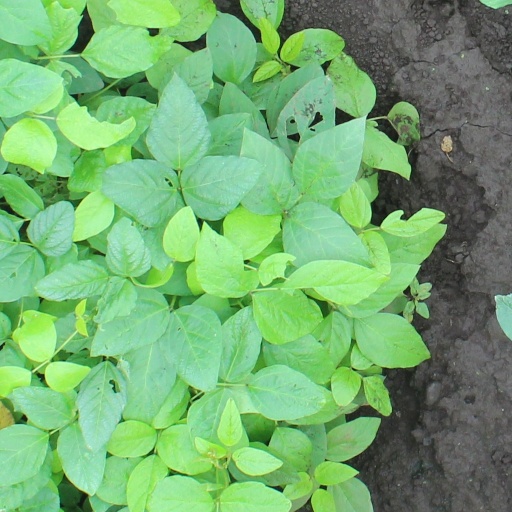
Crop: soybean